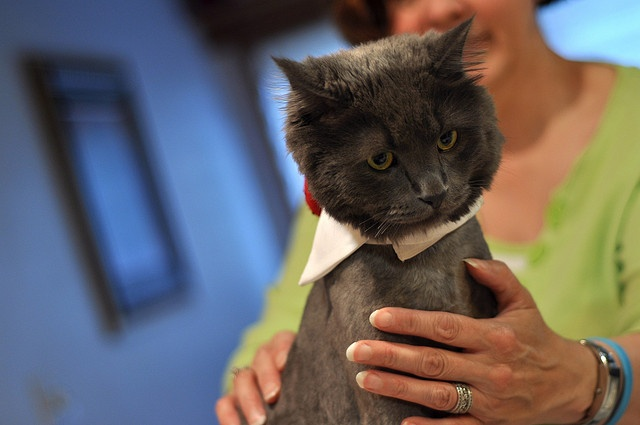
A lady wearing a ring and two bracelets holds a gray cat.
An uncomfortable looking cat wearing a tight white fabric collar
Someone holding a grey cat that has been shaved.
A dark gray cat with shaved fur is held by a woman.
a cat with a collar sitting by a woman